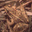
Label: frog